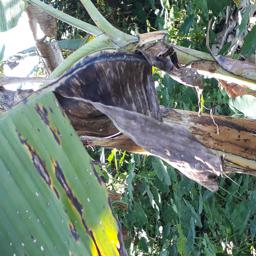
Label: BLACK SIGATOKA